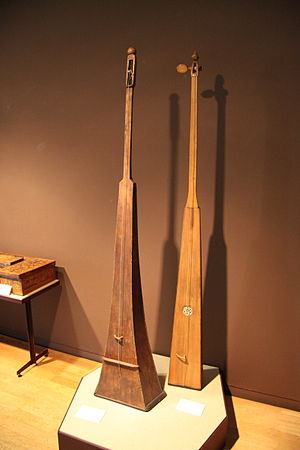
Monochord
Monochorder.
Monochord en monokord er et strengeinstrument og videnskabeligt labratorieinstrument, fra oldtiden. Pythagoras brugte til at finde intervaller på. Her fandt han intervallerne 2:1, 3:2 og 4:2, disse kaldes også en oktav, en kvart og en kvint.